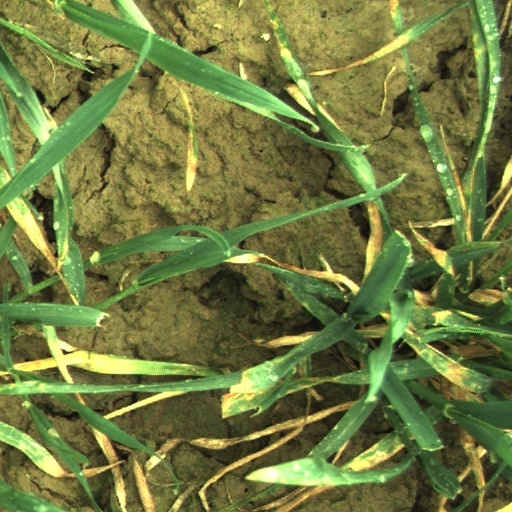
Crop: wheat